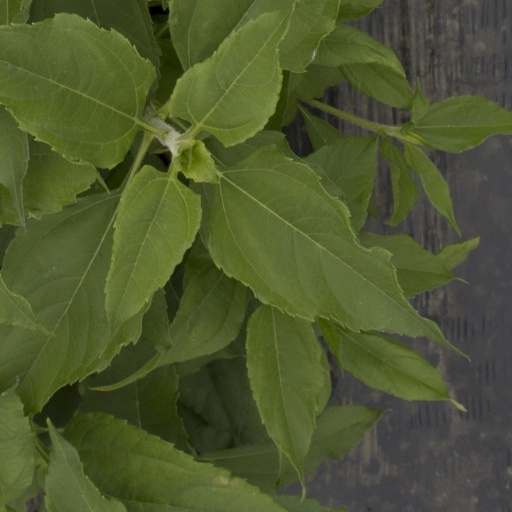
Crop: Jerusalem artichoke